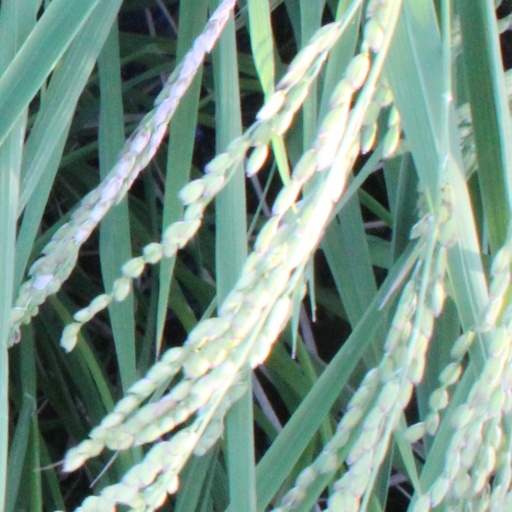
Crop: rice